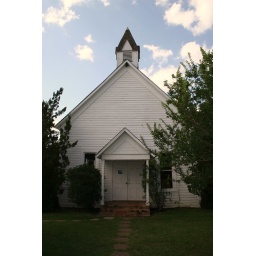
1905. The white wooden chapel was built by a Free Methodist congregation and used into the 1950s.